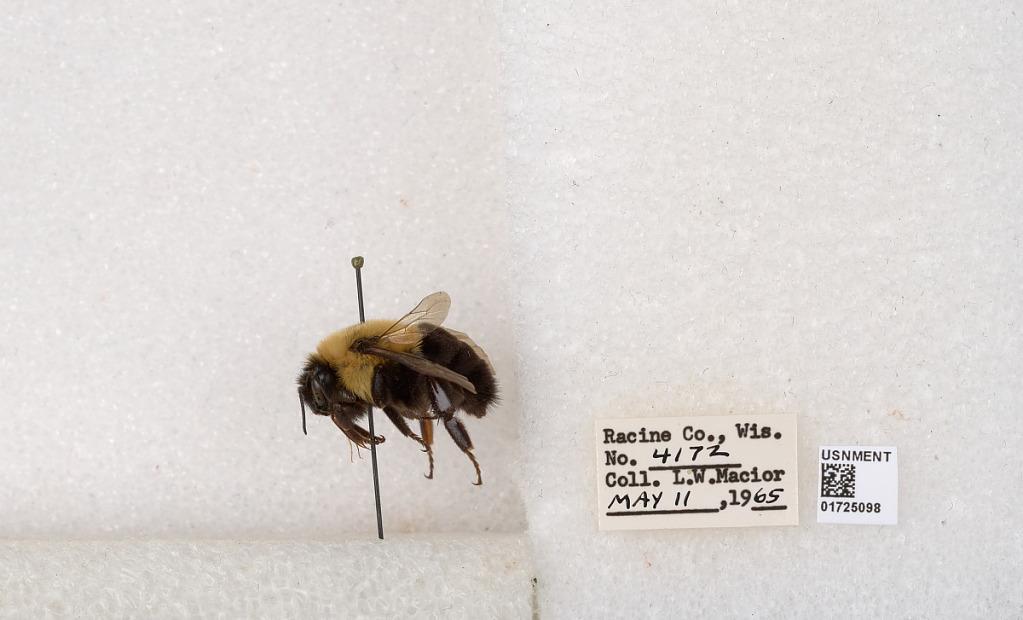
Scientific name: Bombus impatiens Cresson
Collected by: L. Macior
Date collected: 1965-5-11
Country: United States
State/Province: Wisconsin
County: Racine
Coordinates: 42.7299, -87.8123